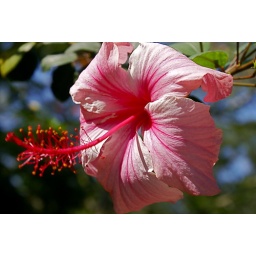
A pink flower hangs off a branch at Selby Gardens near Tampa Florida.